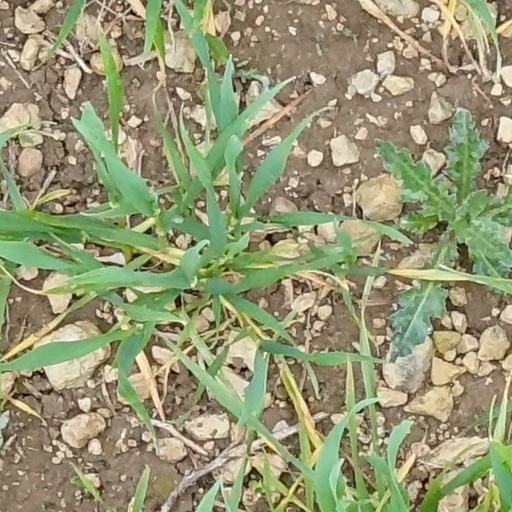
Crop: wheat